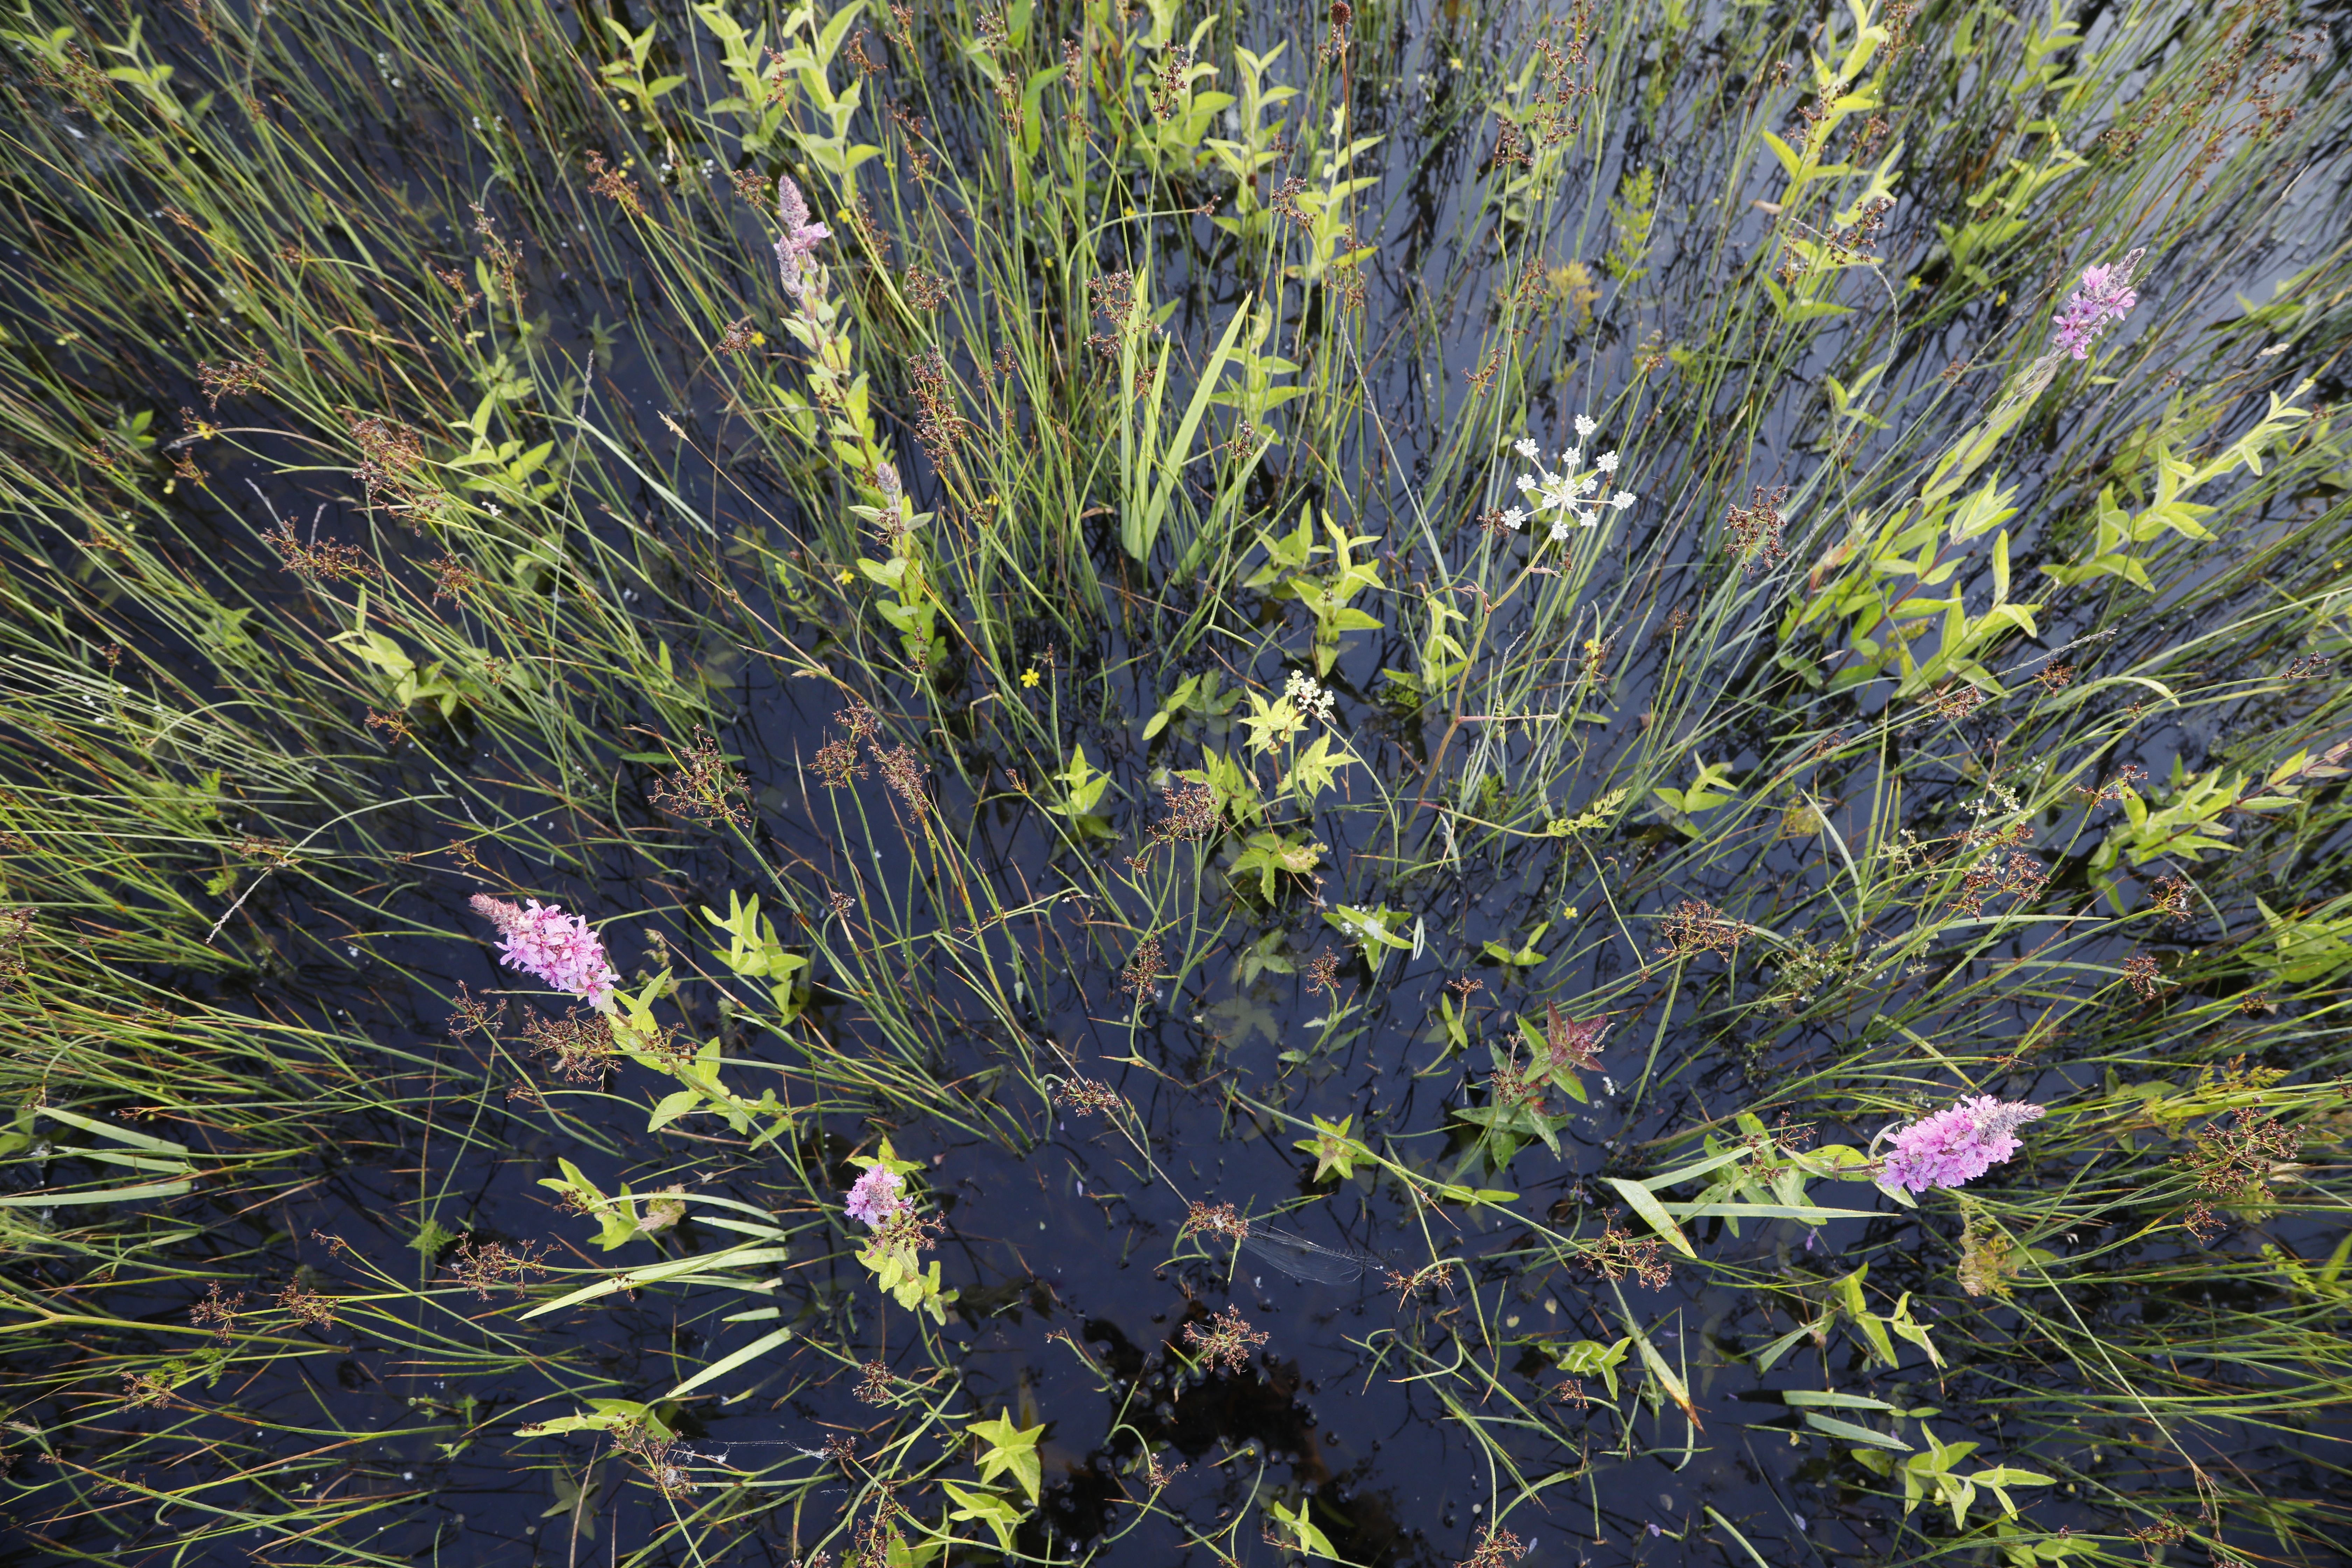
Plant species: Lythrum salicaria, Peucedanum palustre